Broad Street Historic District (Augusta, Georgia)

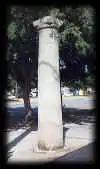
The Haunted Pillar on Broad Street

The Haunted Pillar was a landmark left standing near the remains of a farmer's market that once stood at 5th and Broad Streets in downtown Augusta, Georgia. The market stood from 1830 until February 7, 1878, when it was destroyed by a tornado. A year later, the column was moved to the opposite corner of what is now 5th Street and used to display advertisements by Theodore Eye's Broad Street Grocery. In 1930, the town of Augusta hired a press agency to help stimulate its economy. The New York City-based firm AuLockhart International, Inc. was hired and given a budget of $37,500 to $50,000 to create and publish an advertising campaign aimed at attracting tourists. The firm published a ghost story about the pillar in newspapers across the country. The story refers to the pillar as “The Haunted Pillar.”